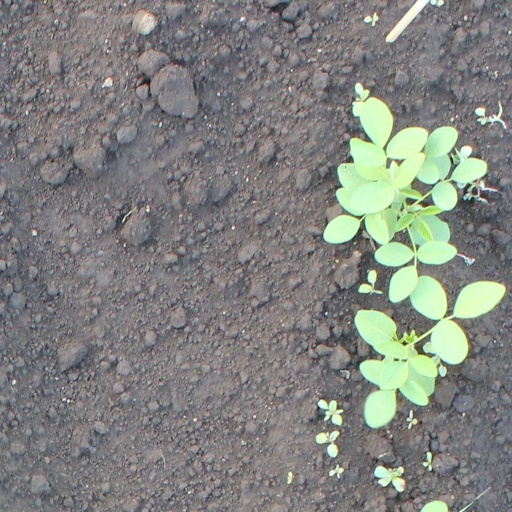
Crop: soybean